Neal Schon

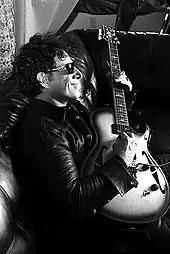
Schon in 2013

In addition to several solo albums and his work with Journey, Schon's work also includes: a pair of albums with keyboardist Jan Hammer, short-term collaborations with Sammy Hagar (HSAS and Planet Us) and Paul Rodgers, stints with Bad English (a supergroup that featured Journey's Jonathan Cain and Deen Castronovo and Cain's former Babys bandmates John Waite and Ricky Phillips) and Hardline (which also featured Castronovo). Even as Journey's latest lineup plays to a still-faithful body of fans, Schon has immersed himself in side projects such as "Piranha Blues" (1999); "Black Soup Cracker", a funk outfit that features former Prince associates Rosie Gaines and Michael Bland; and Soul SirkUS with Jeff Scott Soto.